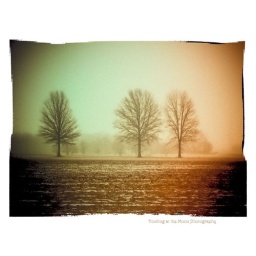
3 trees in the middle of an empty field